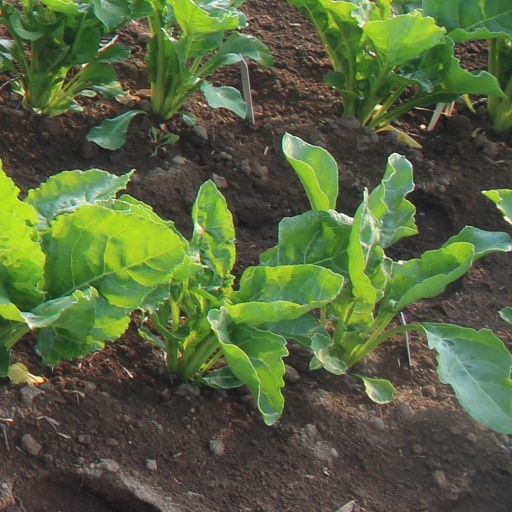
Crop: sugar beet